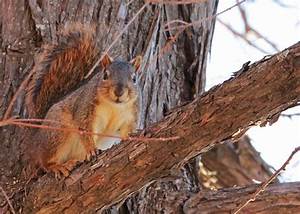
Label: scoiattolo